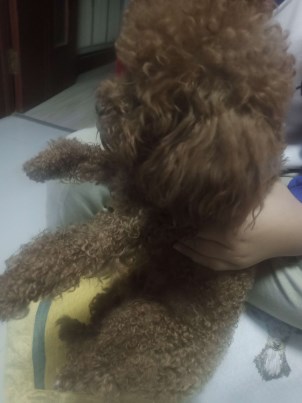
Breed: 7449-n000128-teddy